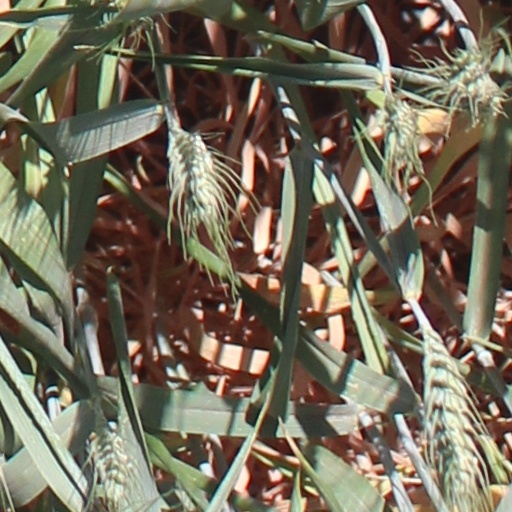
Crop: wheat